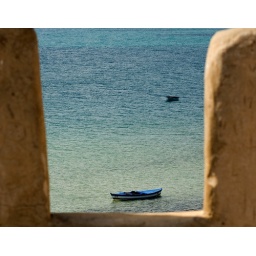
Fishing boat at Hamamet, Tunisia, framed by the walls of the Kasbah